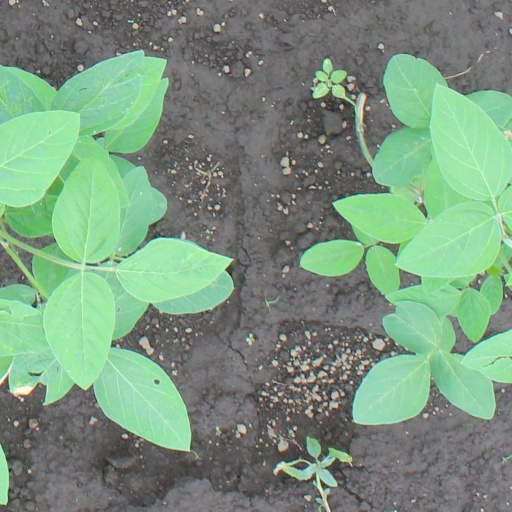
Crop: soybean